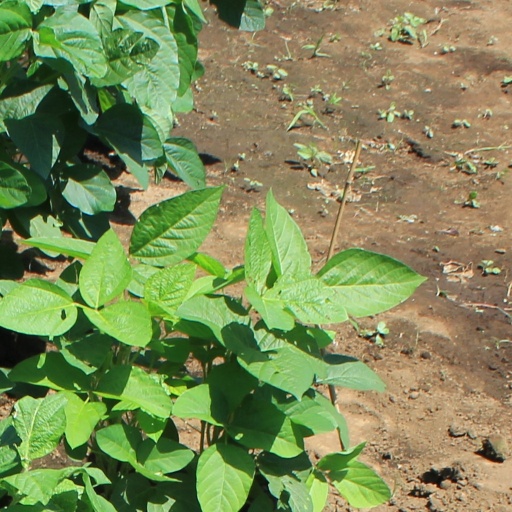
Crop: soybean